Tristan Tzara

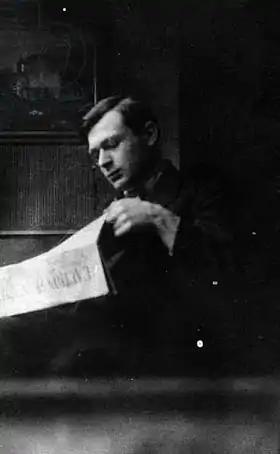
Tzara reading L'Action Française, French nationalist newspaper in the 1920s, archives Charmet.

It was in this milieu that Dada was born, at some point before May 1916, when a publication of the same name first saw print. The story of its establishment was the subject of a disagreement between Tzara and his fellow writers. Cernat believes that the first Dadaist performance took place as early as February, when the nineteen-year-old Tzara, wearing a monocle, entered the Cabaret Voltaire stage singing sentimental melodies and handing paper wads to his "scandalized spectators", leaving the stage to allow room for masked actors on stilts, and returning in clown attire. The same type of performances took place at the Zunfthaus zur Waag beginning in summer 1916, after the Cabaret Voltaire was forced to close down.